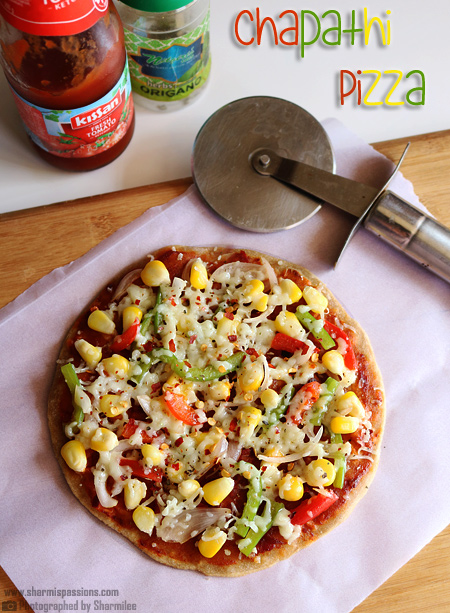
Dish: chapati